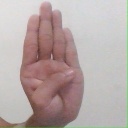
अक्षर: ब